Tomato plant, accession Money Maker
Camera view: horizontal (90 deg, fisheye); turntable rotation: 240 degrees
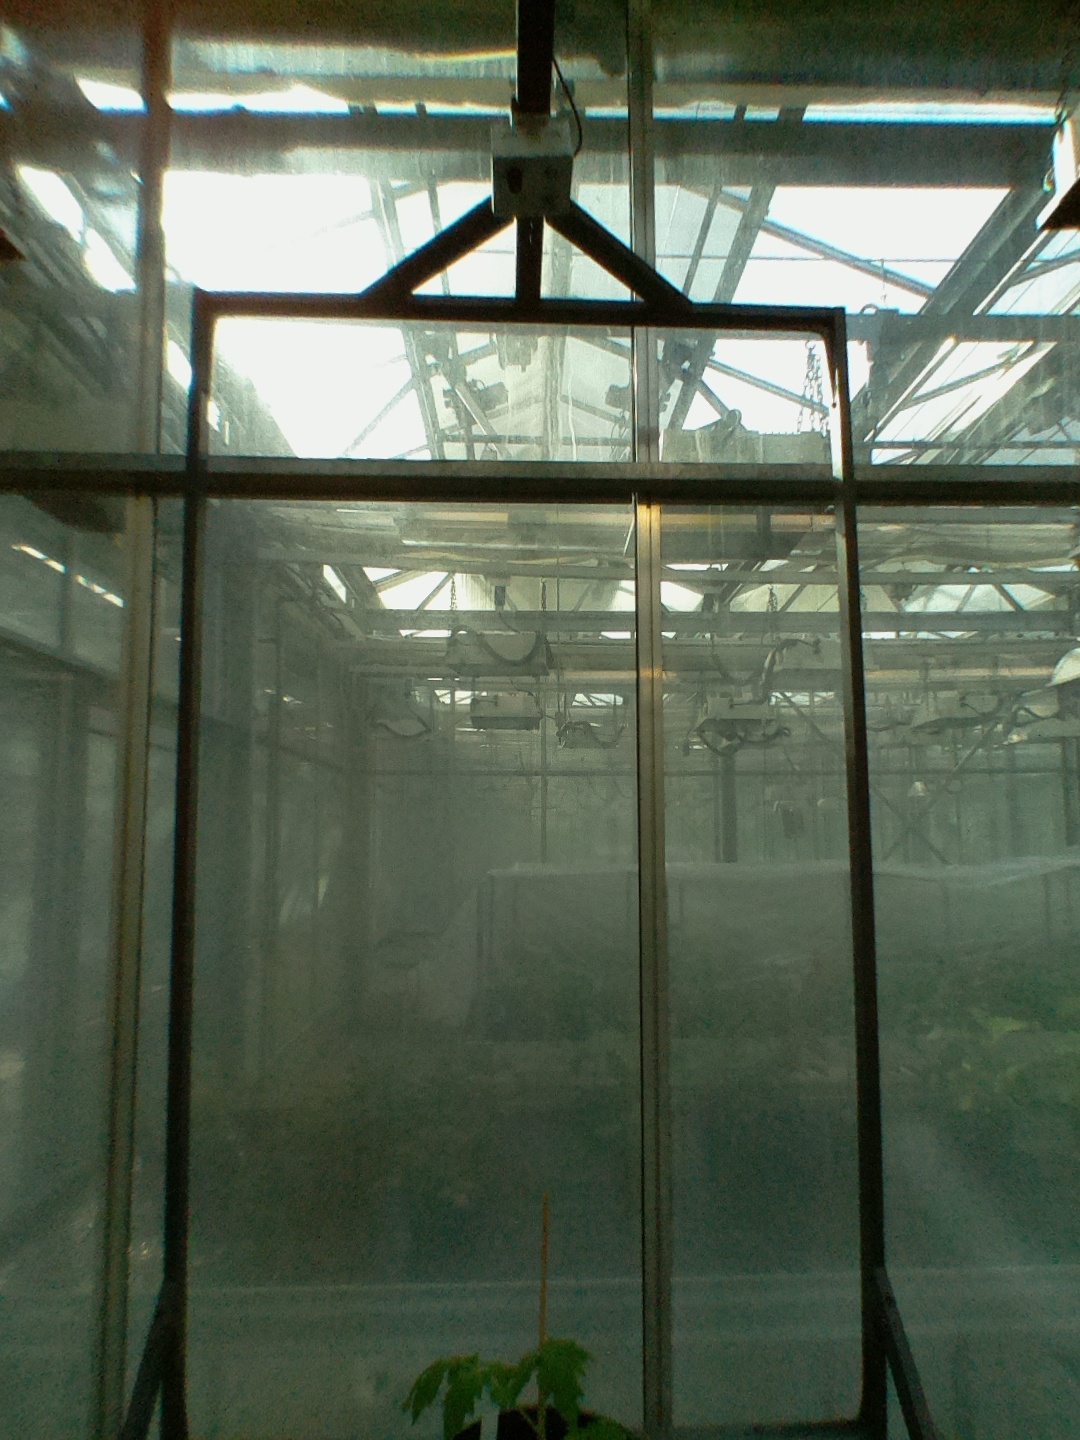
BBCH growth stage 13: 6 of true leaves visible